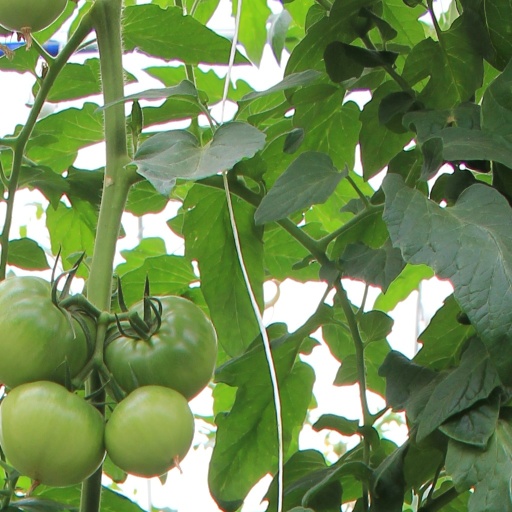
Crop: tomato